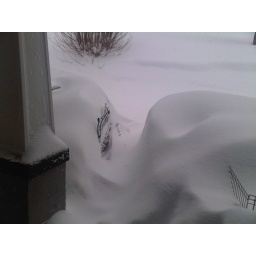
The snow canyon in front of our house after the Second 2010 Blizzard.